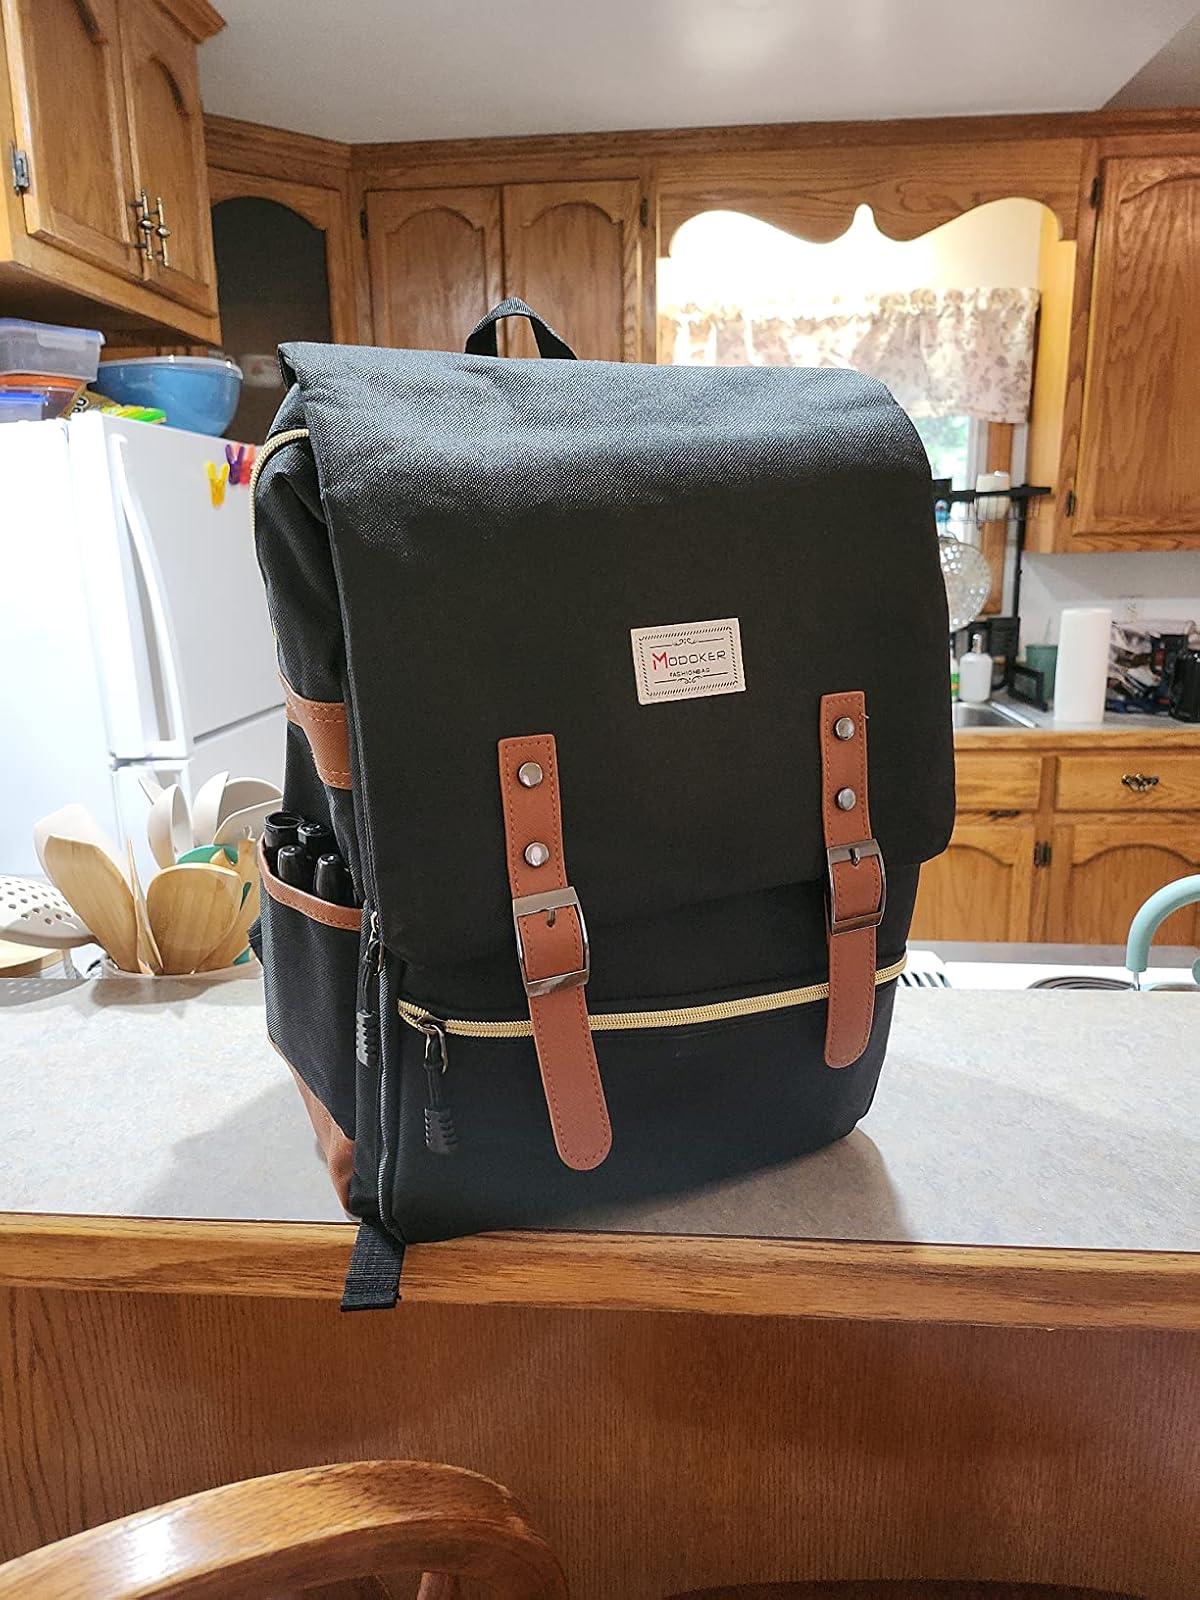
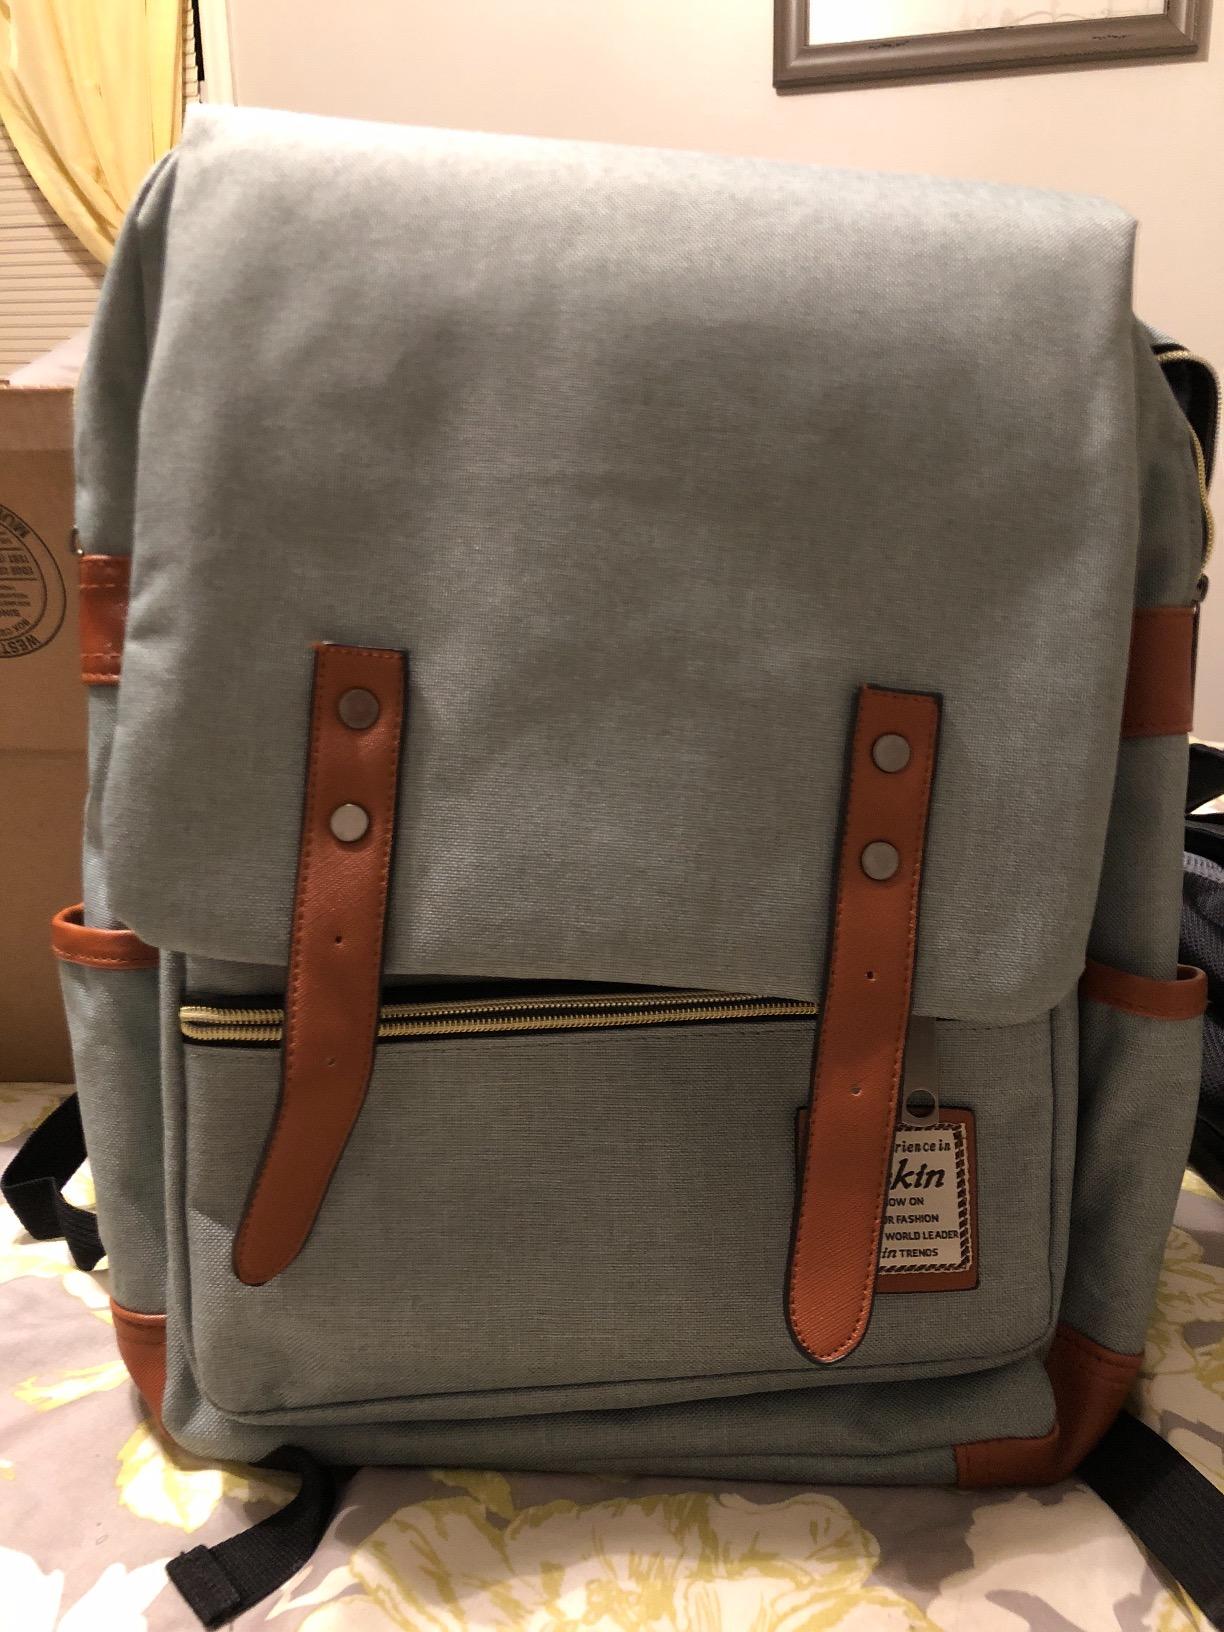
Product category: bag
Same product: no